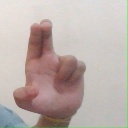
अक्षर: आ